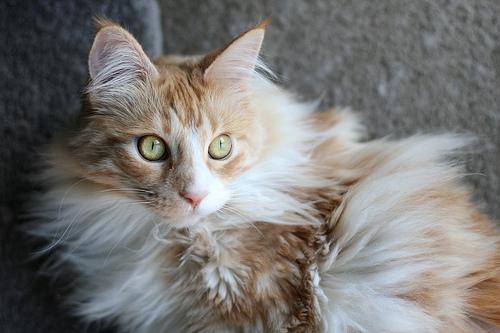
Breed: Maine Coon